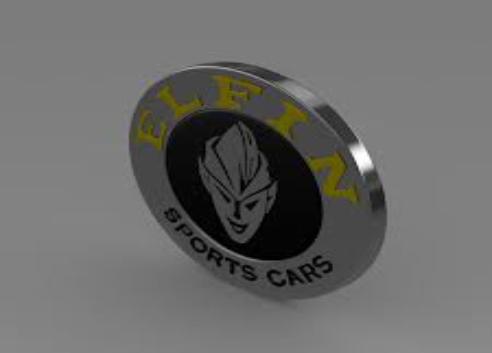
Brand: Elfin
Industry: Others